Ben Godfrey

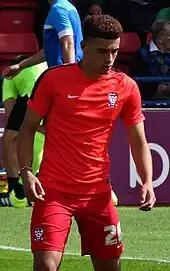
Godfrey warming up for York City in 2015

Godfrey captained the York & District under-13 team that beat Southampton at Stadium MK in the final of the English Schools' FA Inter-Association Trophy in May 2011. This was the first time a team from York had won an English Schools' FA competition. He started his career with York City's youth system, before moving to Middlesbrough in the summer of 2011. After being released by the club, he had trials with Leeds United and Sheffield Wednesday, before returning to York at under-15 level, with whom he started his scholarship. Godfrey captained York's under-18 team in the 2014–15 season, while still a first-year scholar. His first involvement with the first team came as an unused substitute in a League Two match against Newport County on 11 October 2014. Godfrey made his debut aged 17 when starting York's 1–0 home win over Yeovil Town on 18 August 2015. He scored his first goal for York in the eighth minute of stoppage time in a 2–1 home loss to Plymouth Argyle on 14 November 2015 with a shot from 10 yards.